Anselm Salomon von Rothschild

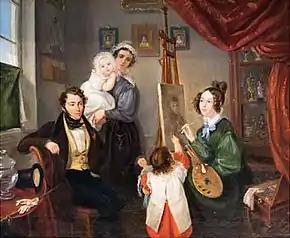
Self-portrait with her family by Charlotte Nathan Rothschild, Baron Anselm's wife, 1838. Part of Baron Anselm's collection can be seen behind her.

Anselm Salomon von Schwartz Rothschild, Baron Rothschild (29 January 1803 – 27 July 1874) was an Austrian banker, founder of the Creditanstalt, and a member of the Vienna branch of the Rothschild family.